Zodiac Killers

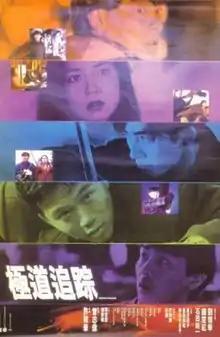
Film poster

Zodiac Killers is a 1991 Hong Kong action thriller drama film directed by Ann Hui and starring Andy Lau, Cherie Chung and Junichi Ishida.